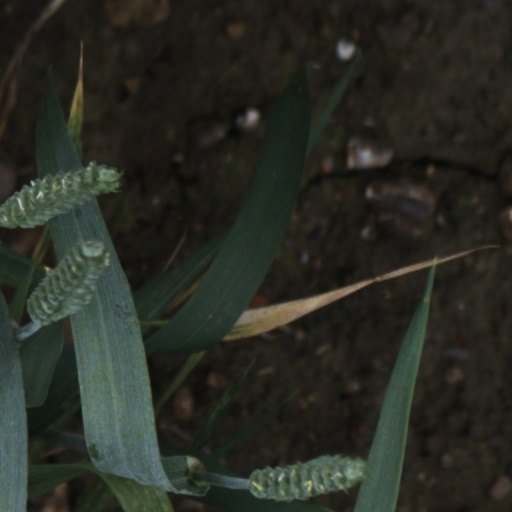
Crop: wheat